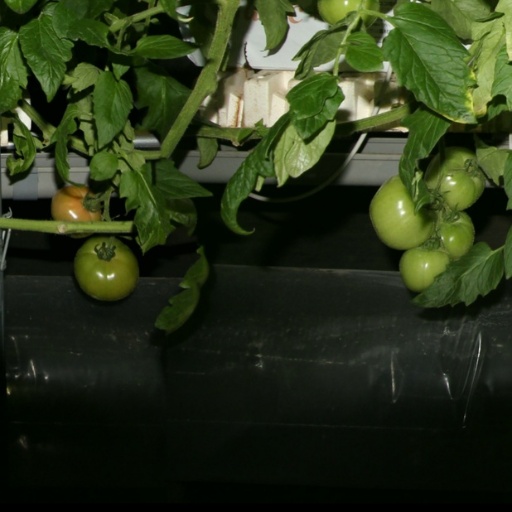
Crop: tomato